CaptainMo

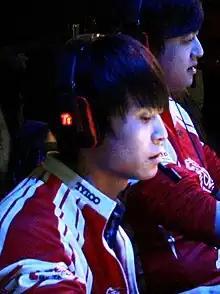
Liu in 2012

Liu Ke, better known as captainMo, is a Chinese professional "Counter-Strike 2" player and former "" ("CS:GO"), "" ("CS:S") and "Counter-Strike" ("CS") player. CaptainMo played for for most of his career and is currently playing for Steel Helmet.